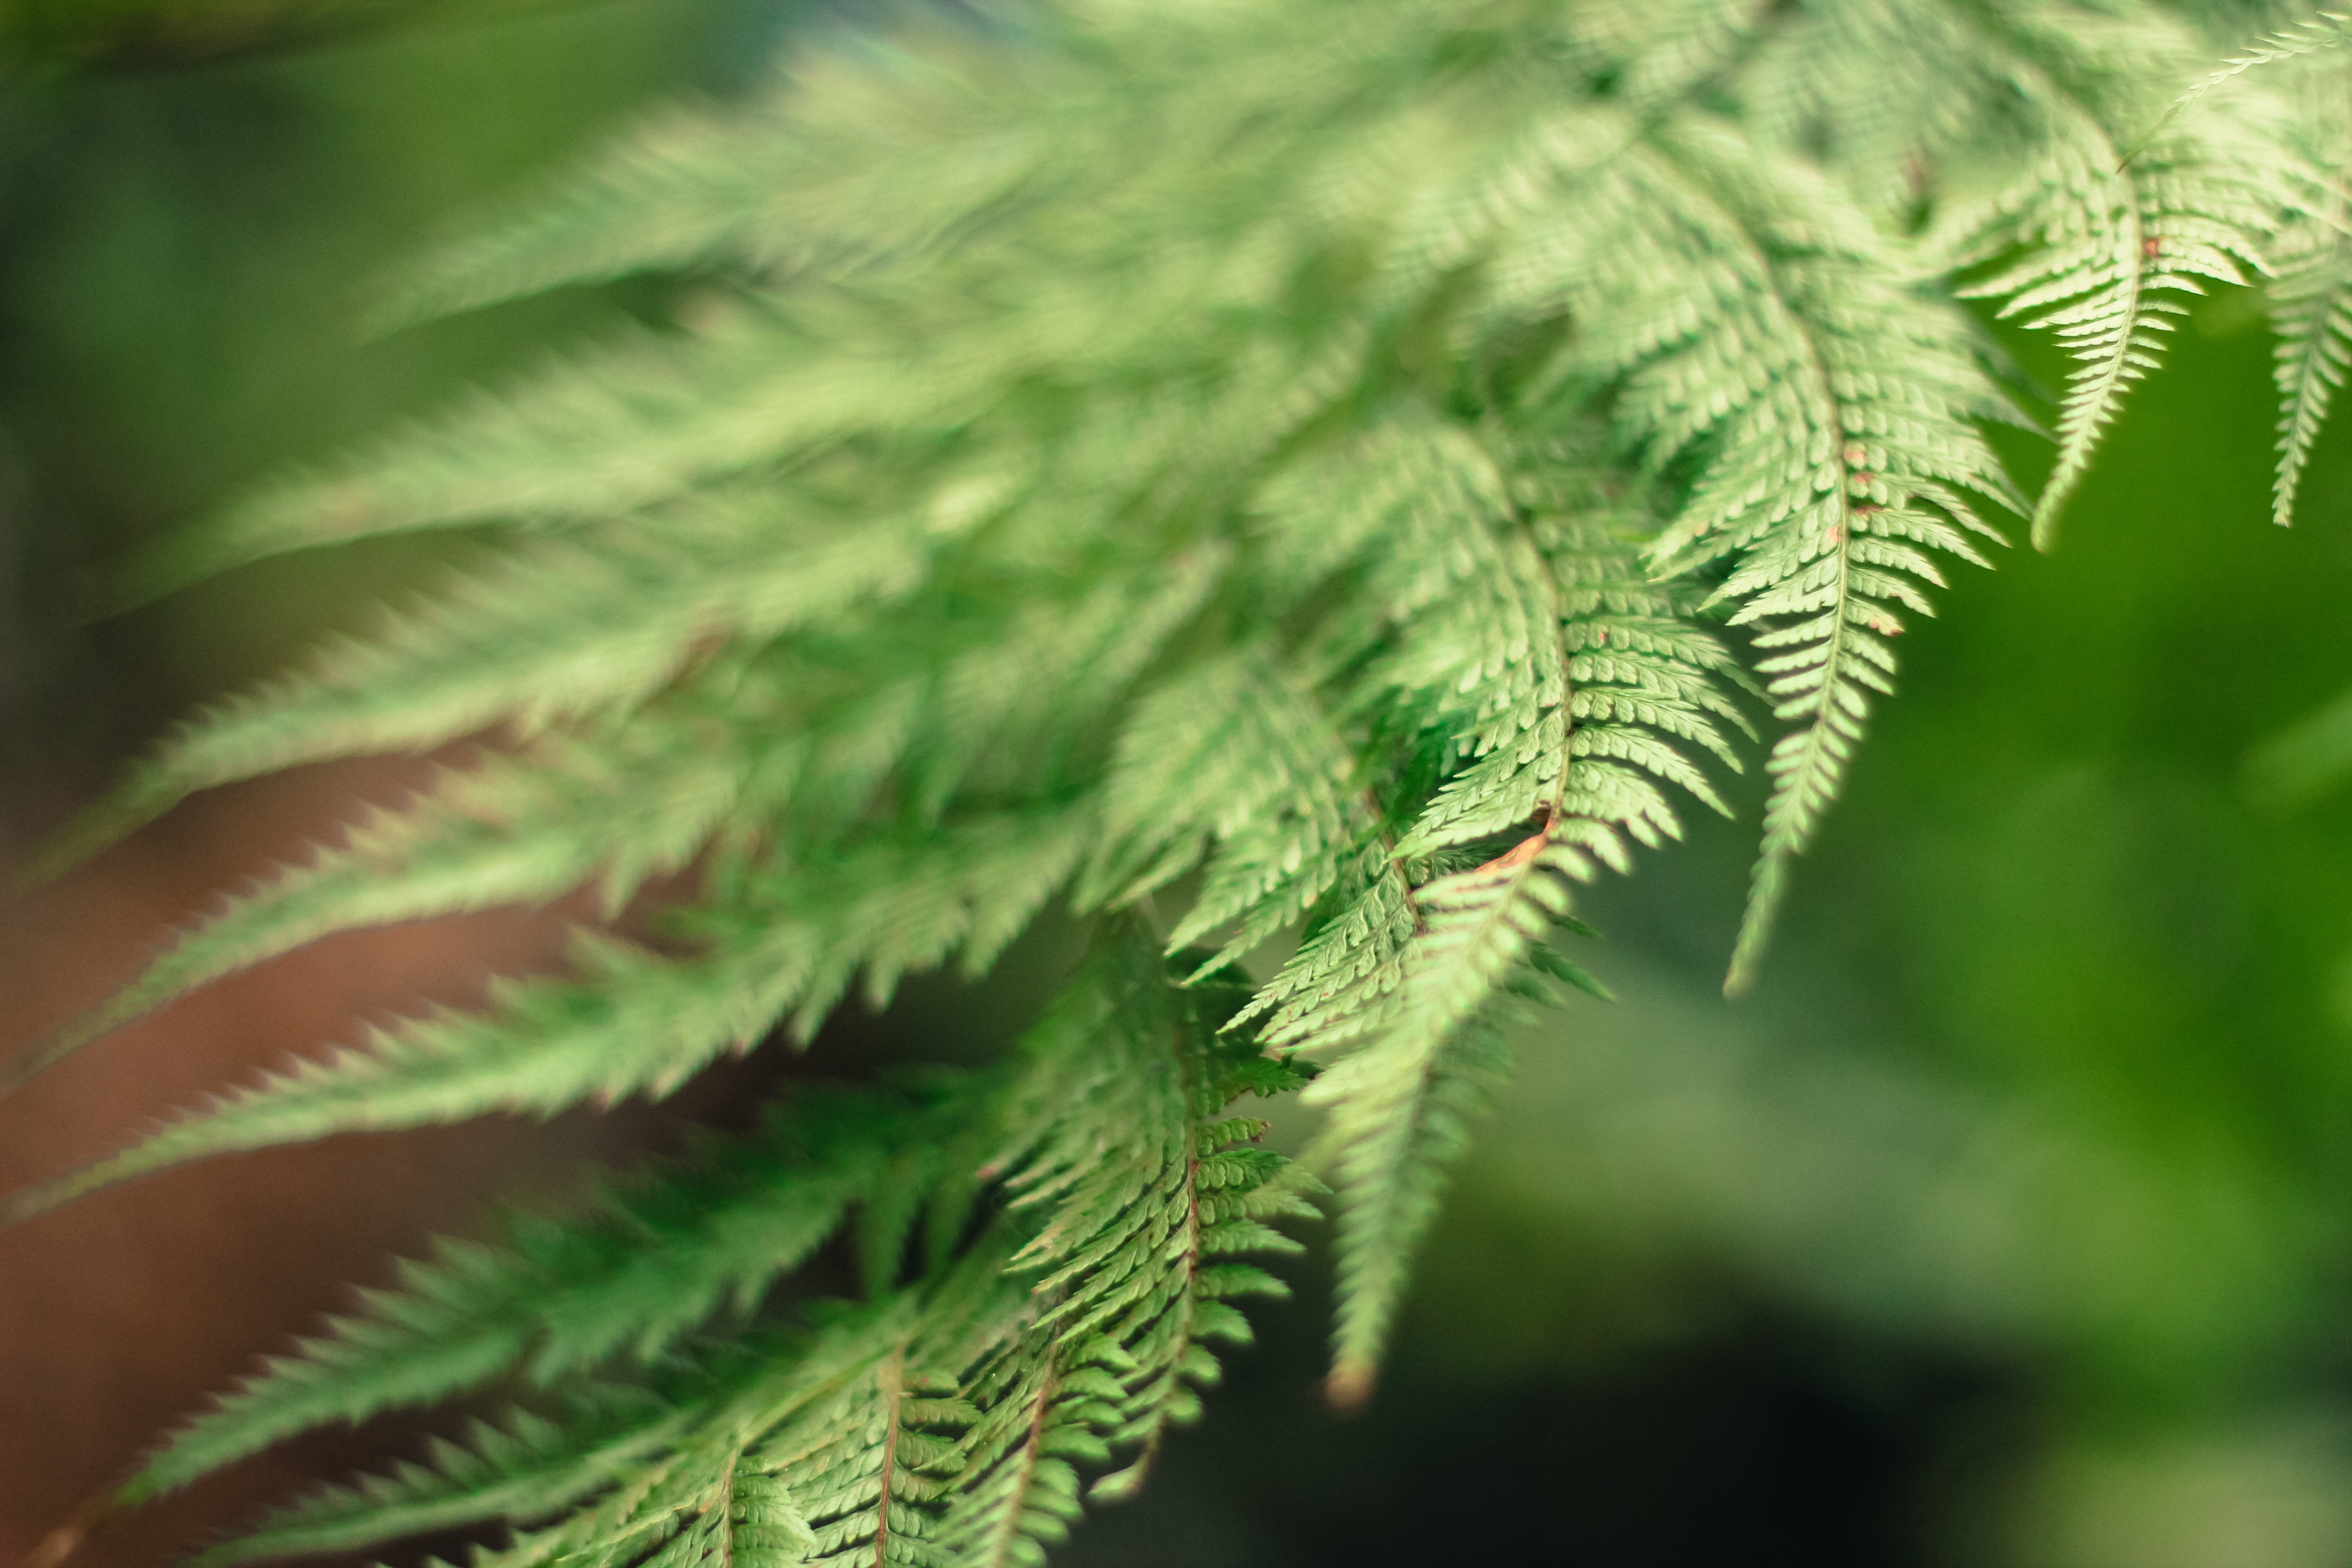
tree, nature, grass, branch, plant, leaf, flower, green, botany, flora, fern, close up, macro photography, grass family, plant stem, woody plant, land plant, ferns and horsetails, arecales, vascular plant